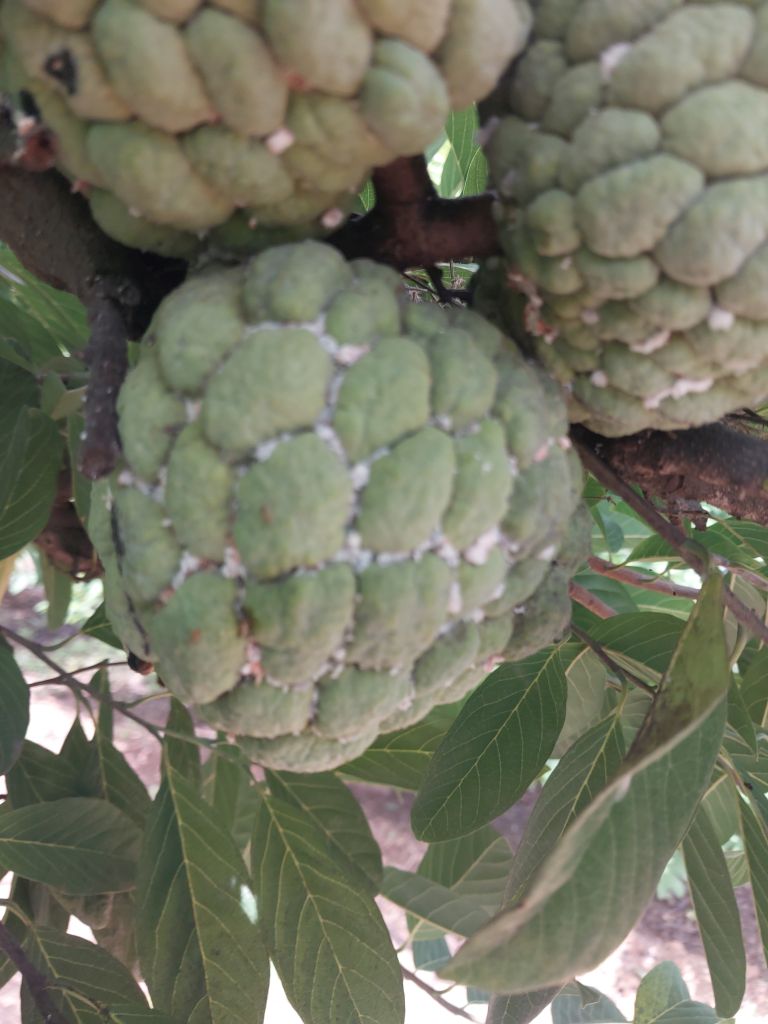
Disease label: Mealy Bug